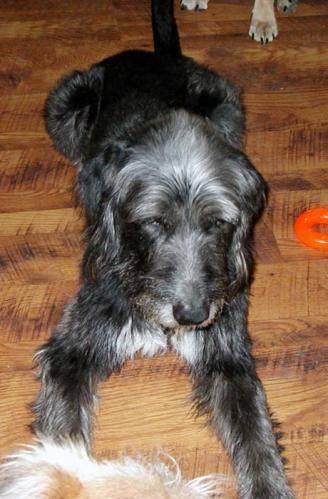
dog